Placar Linhas Aéreas

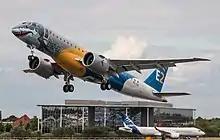
Embraer E190-E2 Demonstrator at the Farnborough International Airshow

On February 18, 2023, through a publication on her account on the social network Instagram, Leila Pereira revealed that Placar's first plane would be an Embraer E190-E2 ( 19020015) purchased directly from Embraer. The plane was part of an order from Chinese airline Fuzhou Airlines, however, the company canceled the order. It was later temporarily leased to the Norwegian Widerøe and returned to the manufacturer, receiving the special Profit Hunter Tech Shark livery and being used as a demonstrator aircraft. At the time of acquisition, the aircraft was stored at the headquarters of Embraer's Portuguese subsidiary, OGMA, in Alverca, Portugal.